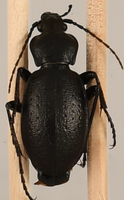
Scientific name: Carabus taedatus
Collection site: Niwot Ridge NEON (NIWO), plot NIWO_013